Dent Head Viaduct

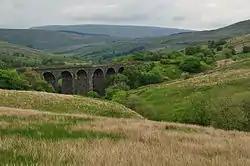
Dent Head Viaduct; the line can be seen wending around Woldfell

Dent Head Viaduct is a railway viaduct on the Settle–Carlisle line in Dentdale, Cumbria, England. It is the second major viaduct on the line northwards after Ribblehead Viaduct, and is just north of Blea Moor Tunnel at milepost 251, and to the south of Arten Gill Viaduct. Construction of the viaduct began in 1869, and it was completed in 1875, extra time being needed due to periods of heavy rainfall. The line bows slightly to the east in order to follow the contours of Woldfell, which it navigates on the western side. The viaduct was grade II Listed in 1999. Dent Head Viaduct is north of Settle Junction, and south of railway station.